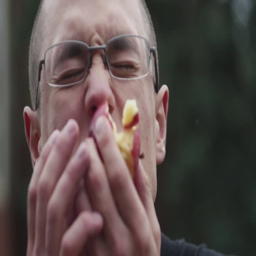
young caucasian male with glasses and no hair eating apple in slow motion